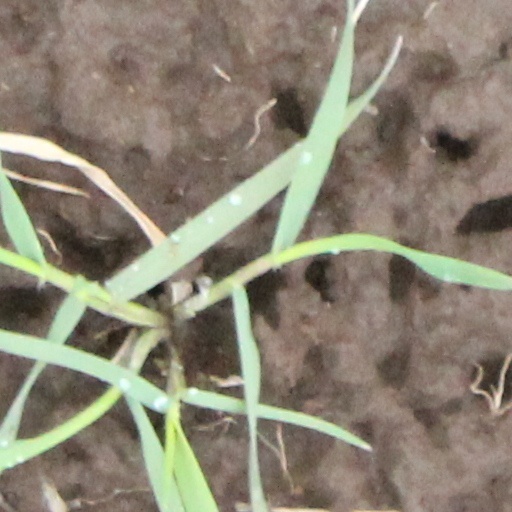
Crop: wheat